Kenny Dorham

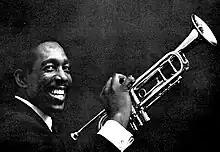
Dorham in a "DownBeat" advertisement

McKinley Howard "Kenny" Dorham (August 30, 1924 – December 5, 1972) was an American jazz trumpeter, composer, and occasional singer. Dorham's talent is frequently lauded by critics and other musicians, but he never received the kind of attention or public recognition from the jazz establishment that many of his peers did. For this reason, writer Gary Giddins said that Dorham's name has become "virtually synonymous with 'underrated'."